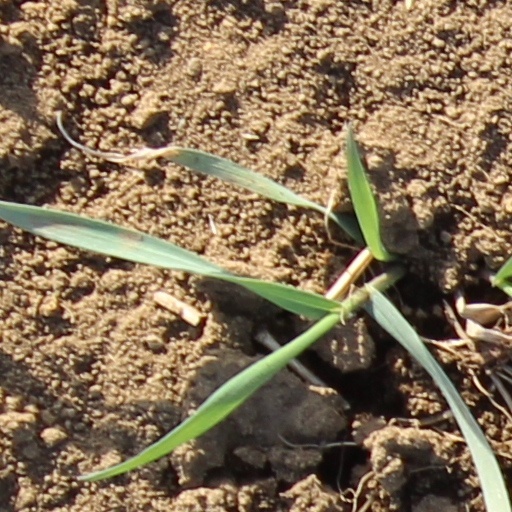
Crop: wheat